Huntington Library

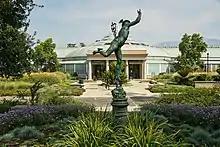
Conservatory

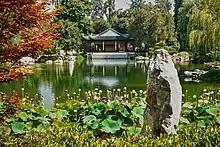
Still pond surrounded by plants with a Pagoda- style structure on the far side.

The Huntington's botanical gardens cover and showcase plants from around the world. Huntington worked to make them thrive in the generous California climate. Today his many projects of horticulture live on, providing opportunities for botanical research and for enjoyment. The gardens are divided into more than a dozen themes, including the Australian Garden, Camellia Collection, Children's Garden, Desert Garden, Herb Garden, Japanese Garden, Lily Ponds, North Vista, Palm Garden, Rose Garden, the Shakespeare Garden, Subtropical and Jungle Garden, and the Chinese Garden (Liu Fang Yuan 流芳園 or the Garden of Flowing Fragrance).